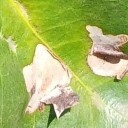
Label: Miner